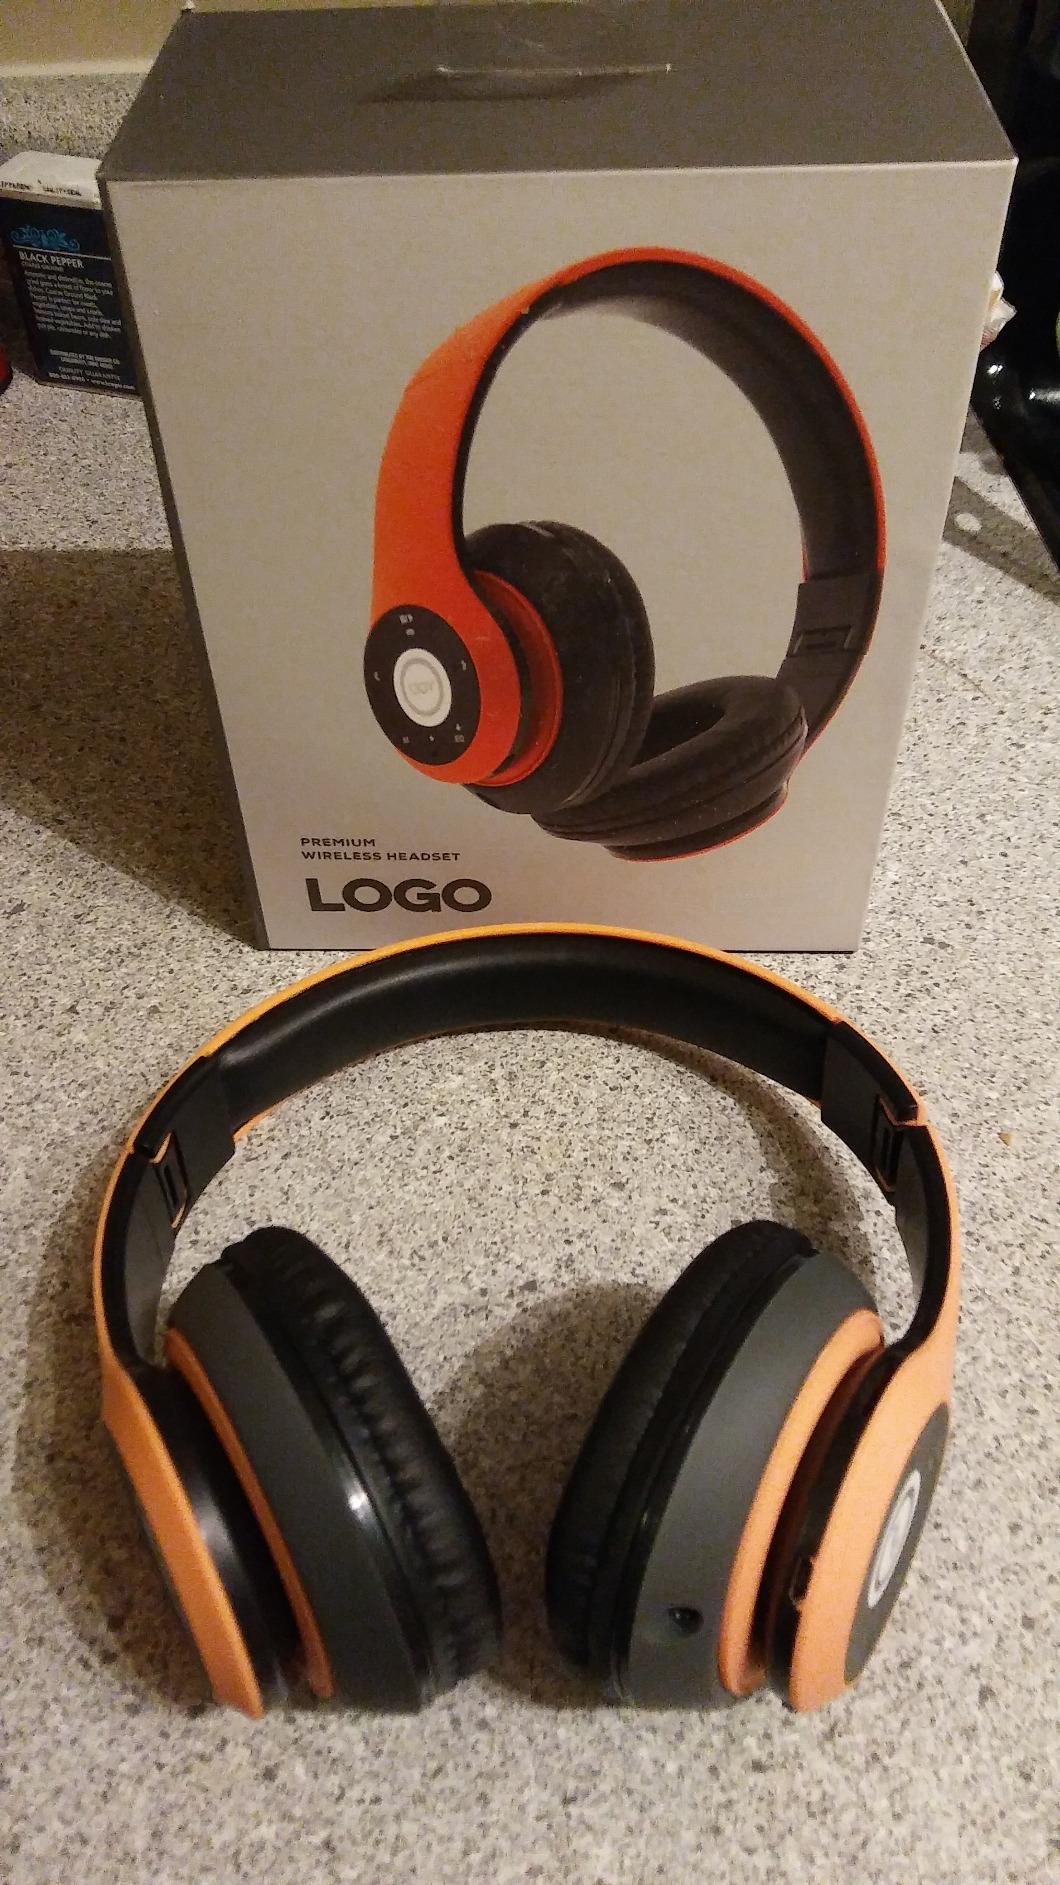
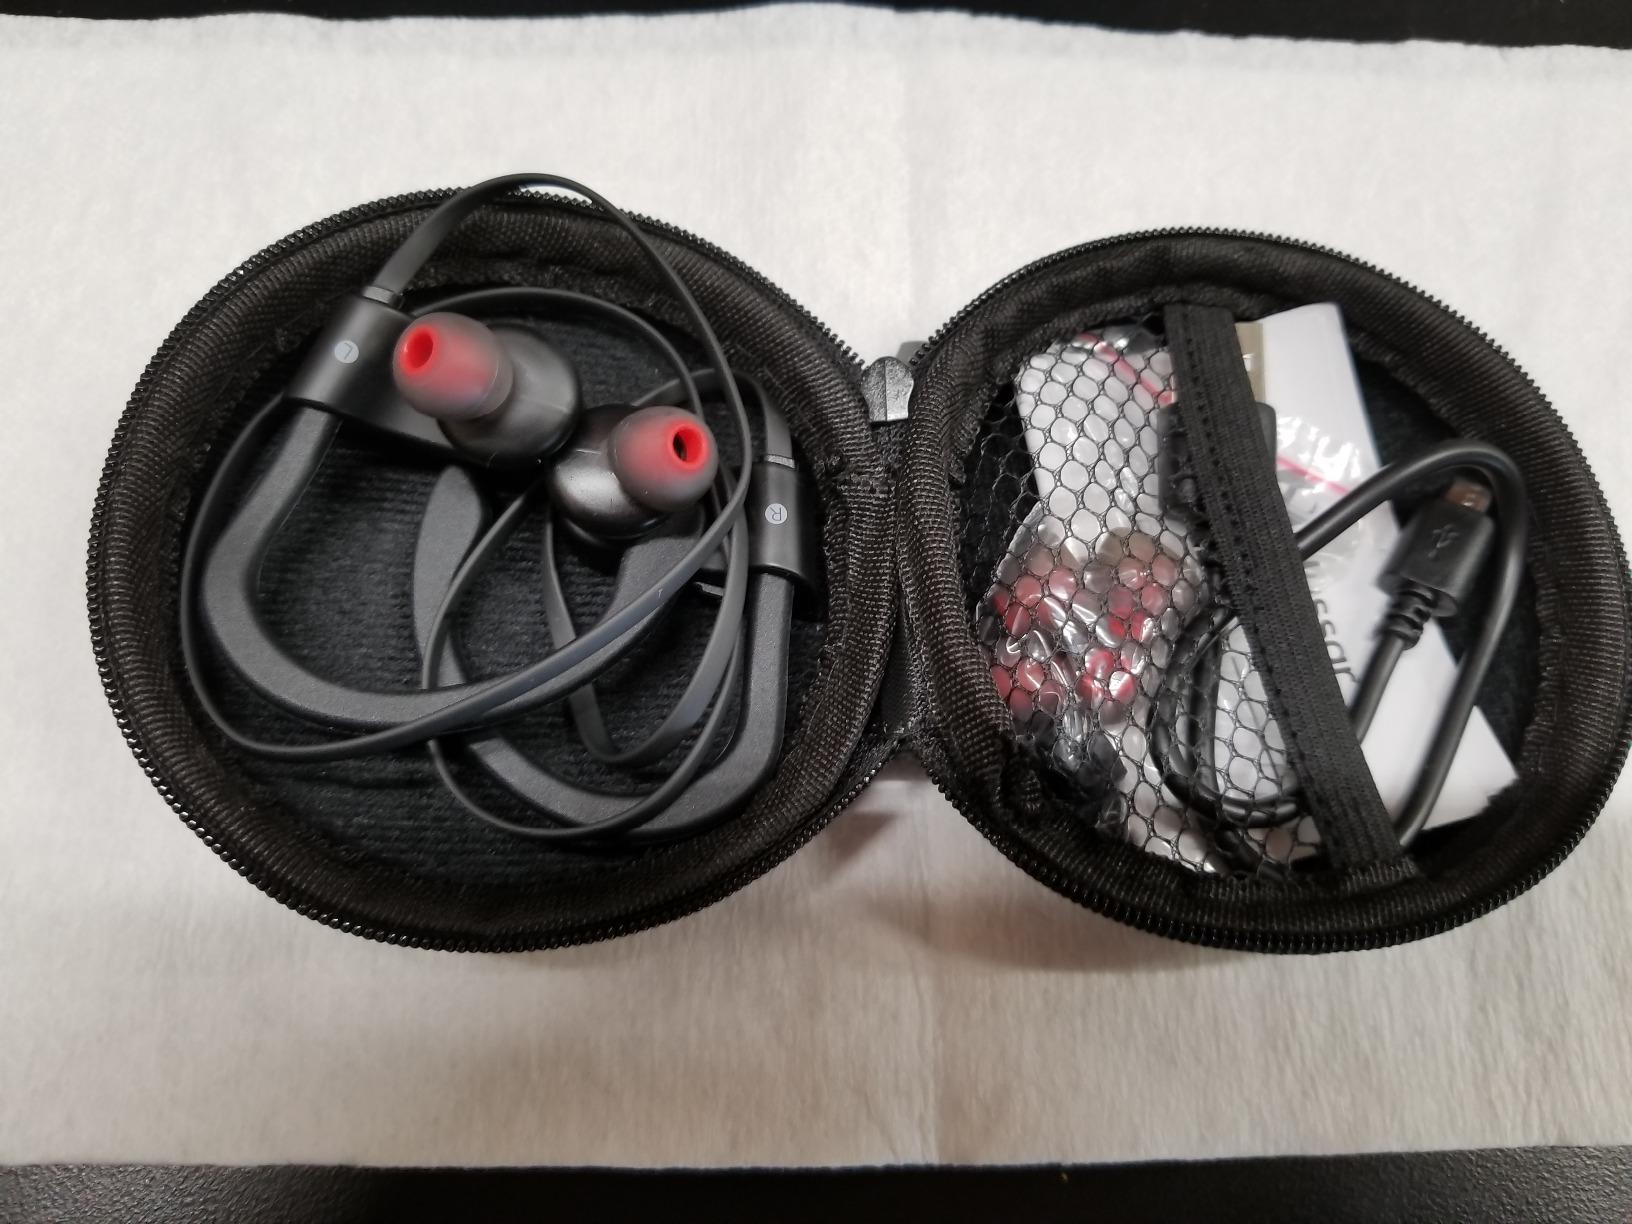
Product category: headphones
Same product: no